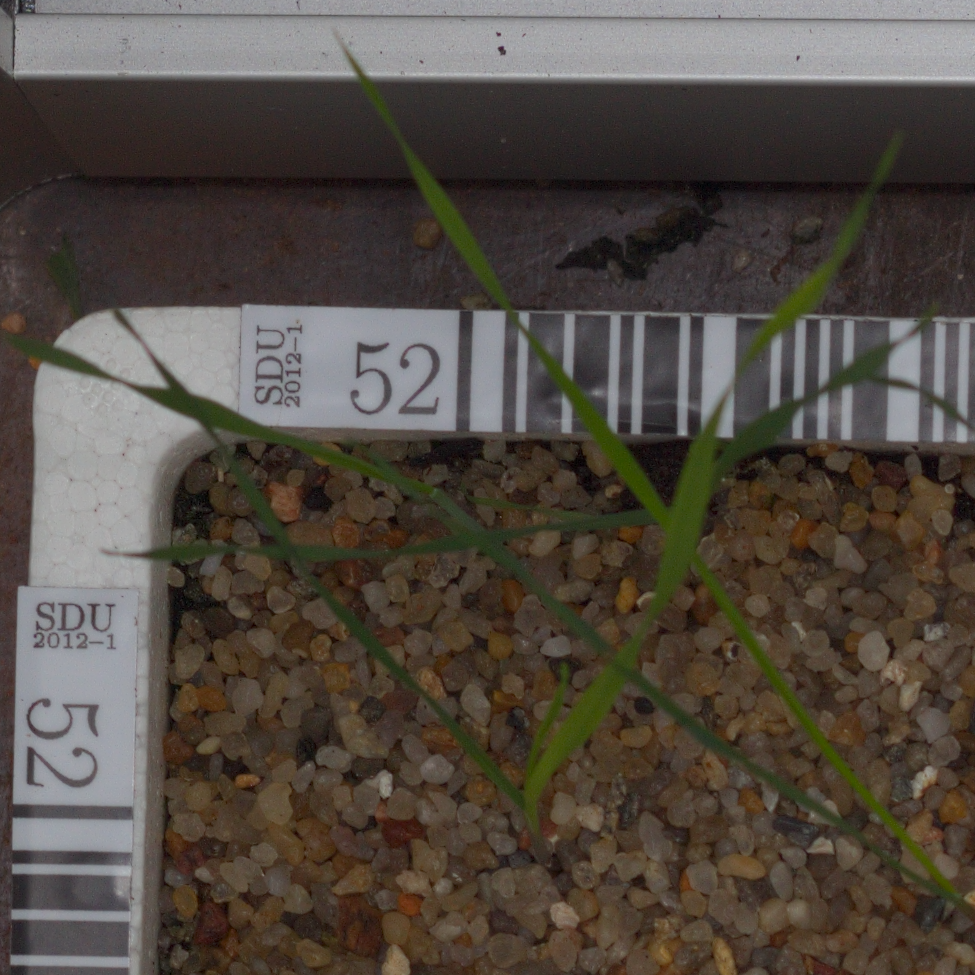
Label: black_grass